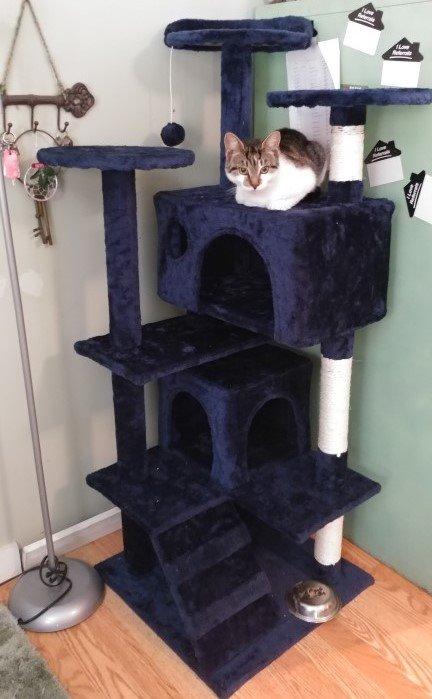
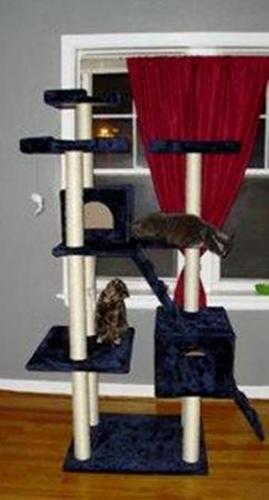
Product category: items_cat tree
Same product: no